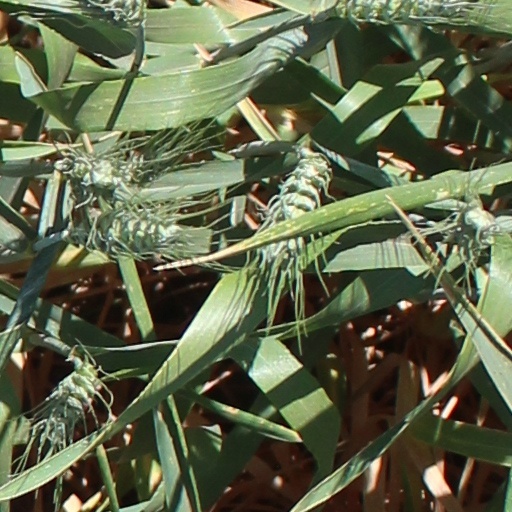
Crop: wheat